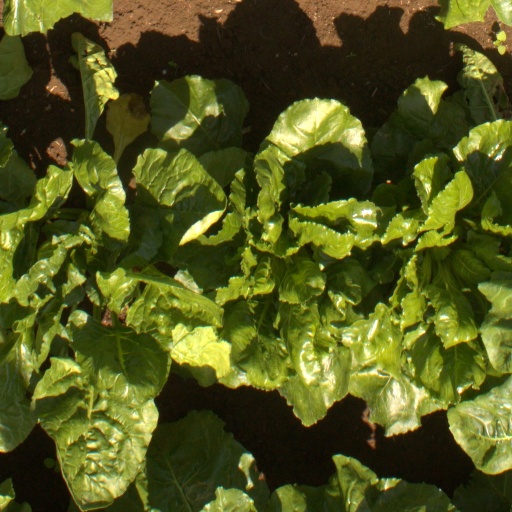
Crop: sugar beet